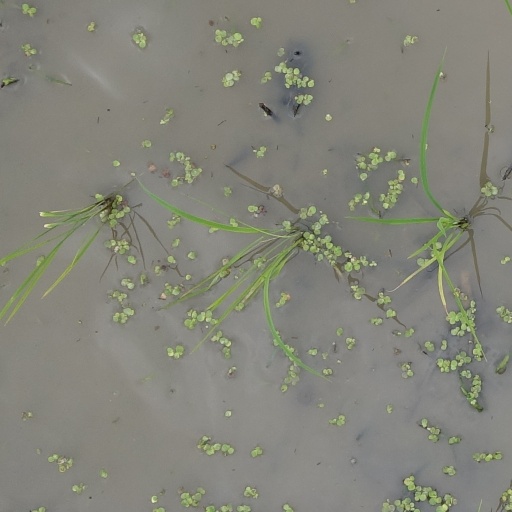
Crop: rice